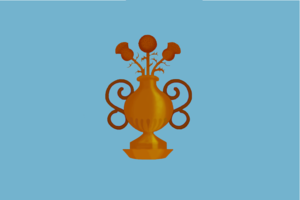
Santa María la Real de Nieva est une commune de la province de Ségovie dans la communauté autonome de Castille-et-León en Espagne.